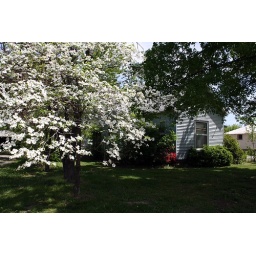
The spring flowers obscure a house in Joppa, Illinois.